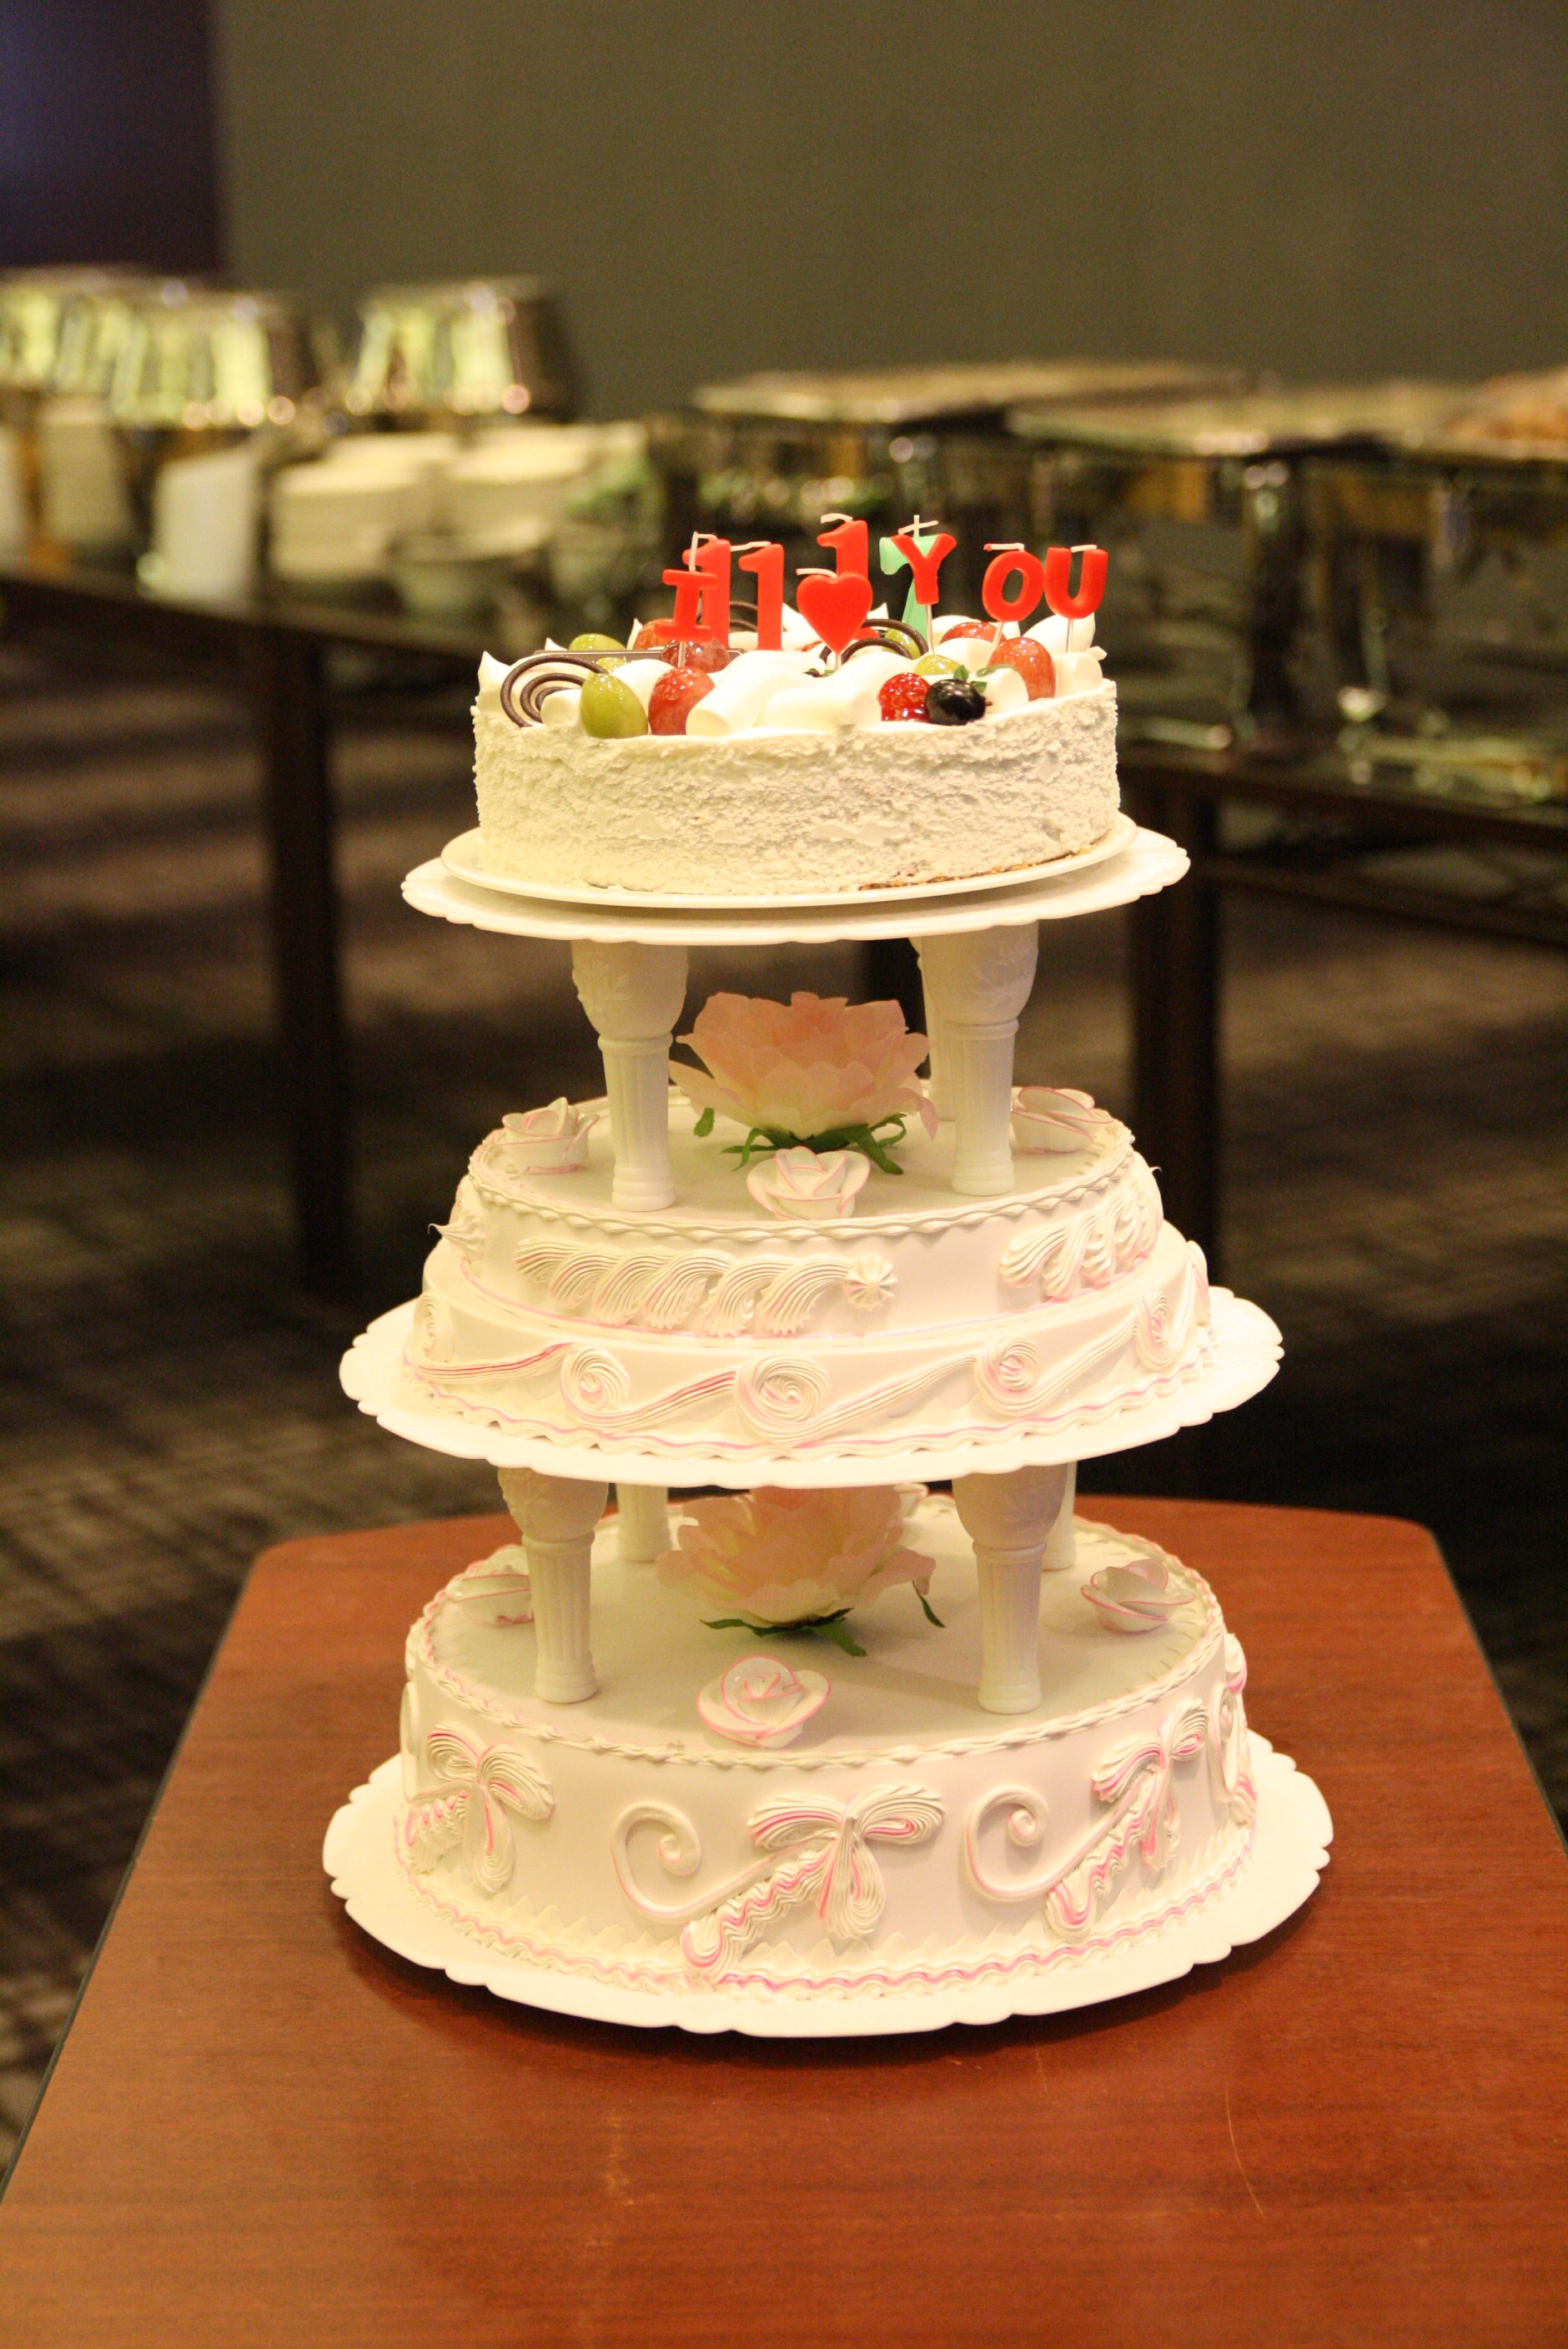
flower, love, food, dessert, wedding, marriage, cake, icing, party, wedding cake, torte, buttercream, cake decorating, wedding ceremony supply